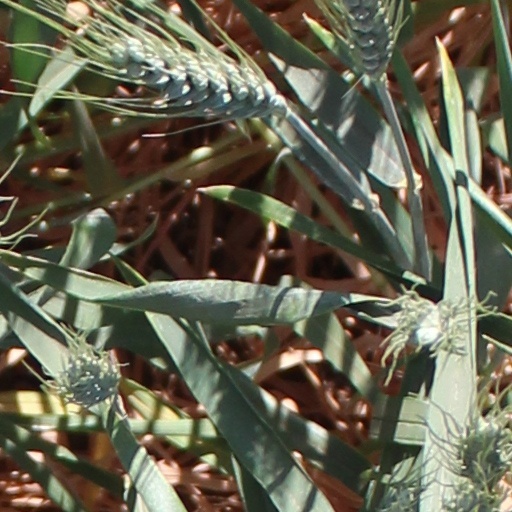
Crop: wheat